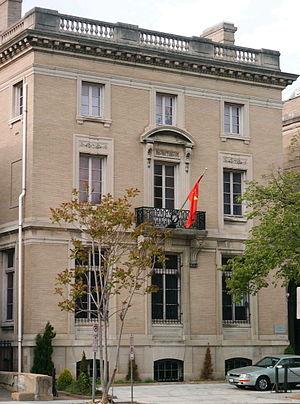
Voici les représentations diplomatiques du Viêt Nam à l'étranger, hormis les consulats honoraires: